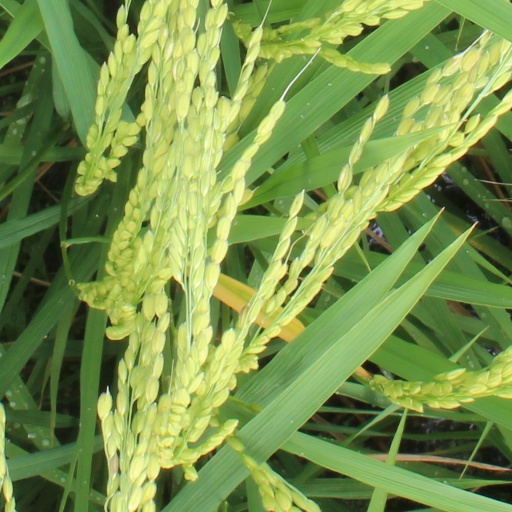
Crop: rice